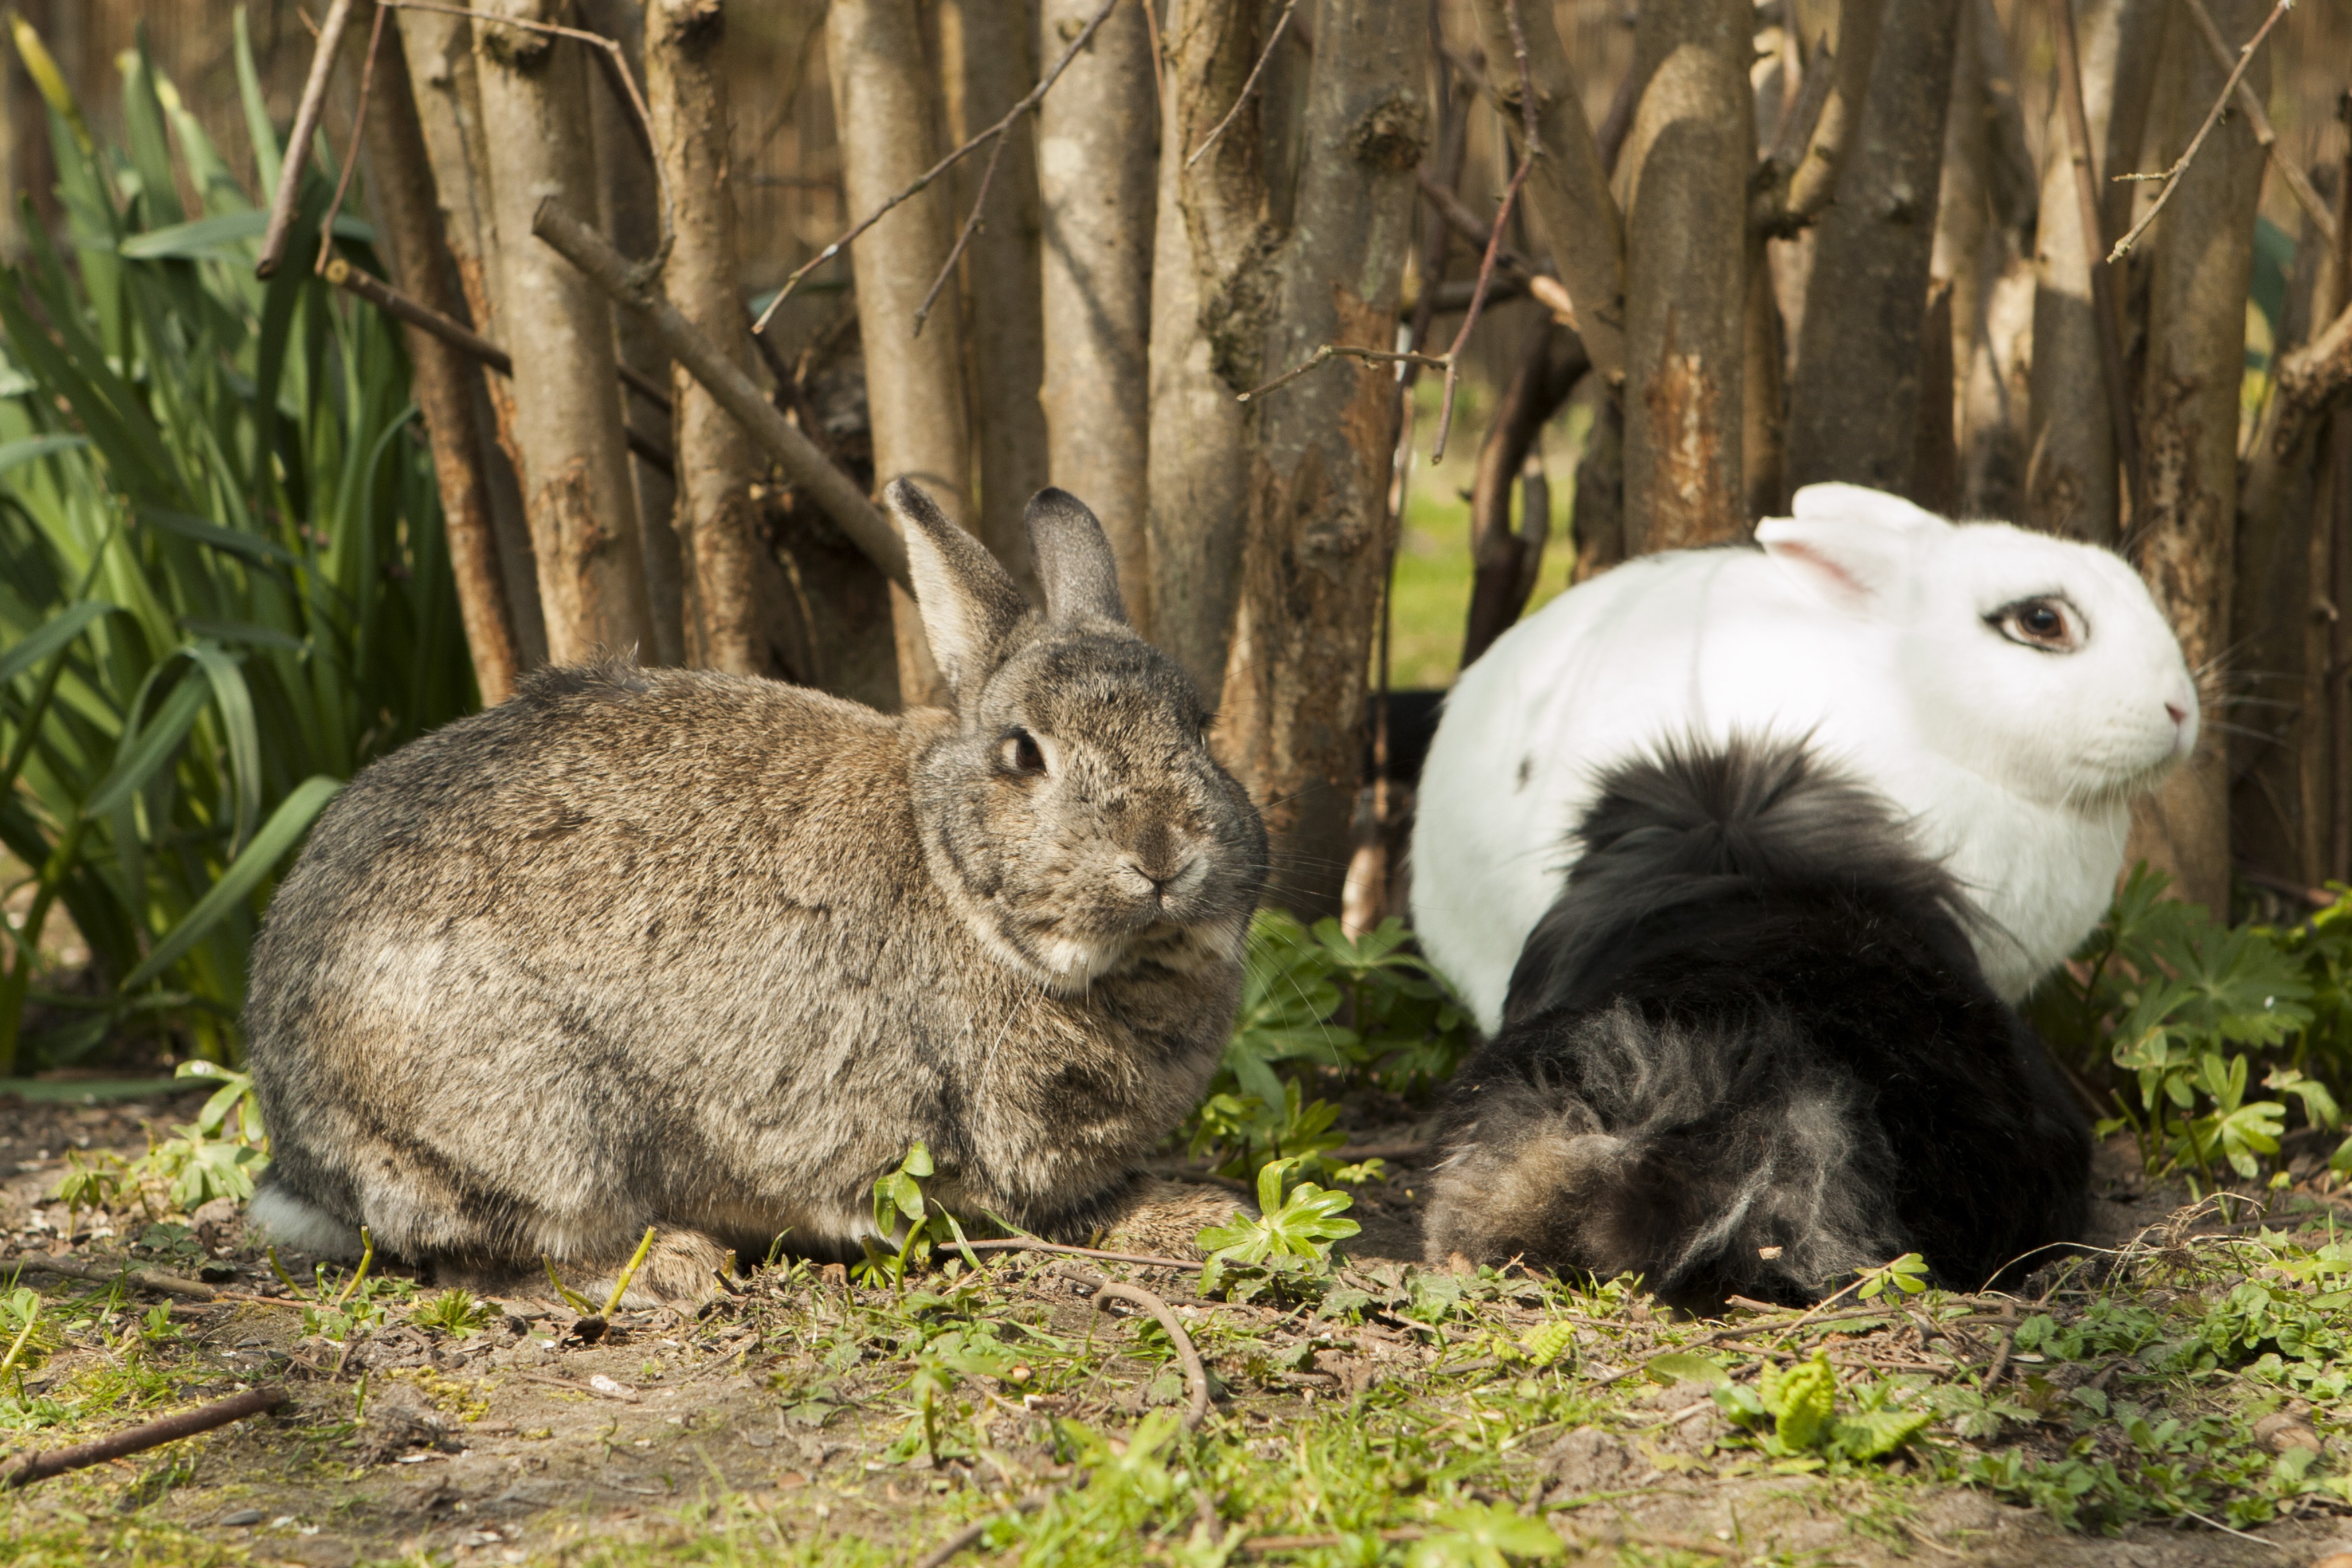
grass, wildlife, pet, spring, mammal, garden, fauna, rabbit, hare, vertebrate, bunny, domestic rabbit, rabits and hares